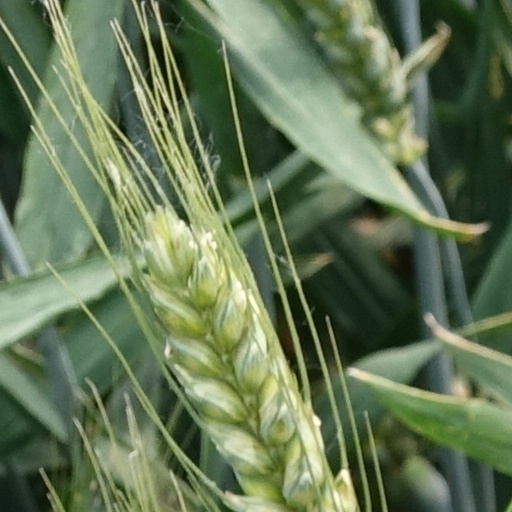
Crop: wheat